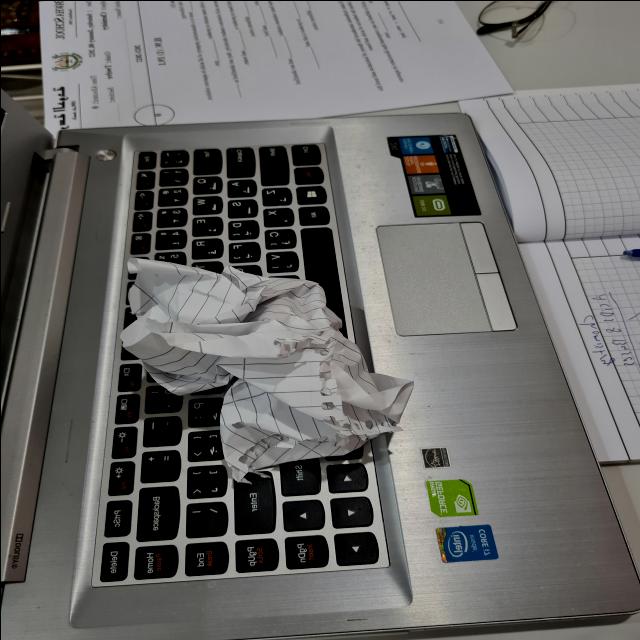
Label: tissues